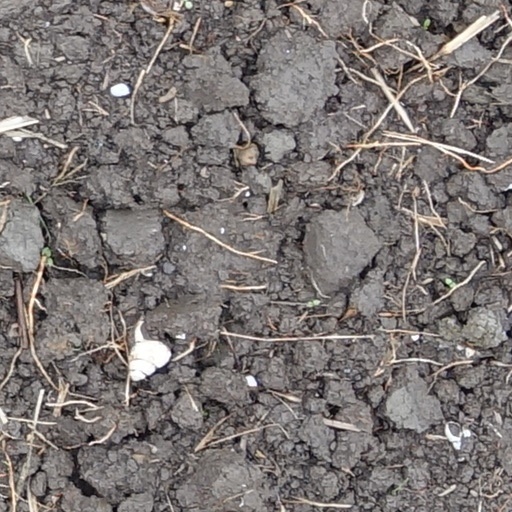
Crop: wheat